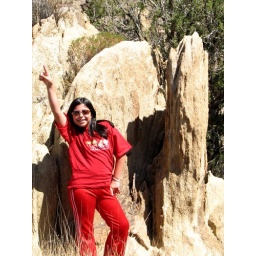
Like a rock star in the desert. The red was just in case we needed to call a helicopter.